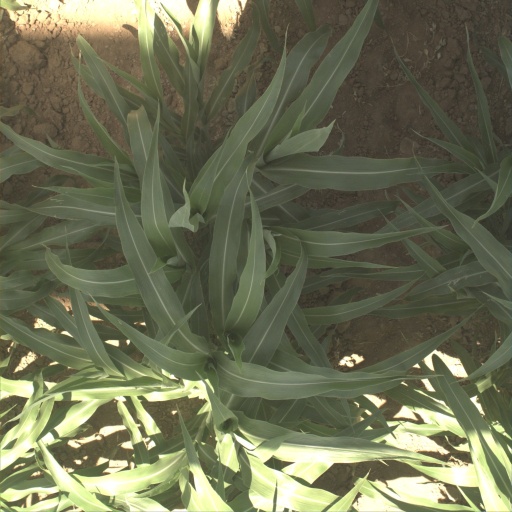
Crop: sorghum